Ludwig Wittgenstein

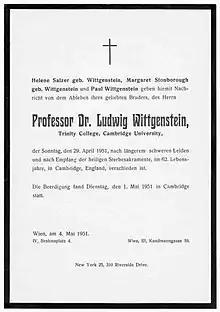
Death notice issued by Ludwig's family

In September 1922 he moved to a secondary school in a nearby village, Hassbach, but considered the people there just as bad – "These people are not human "at all" but loathsome worms," he wrote to a friend – and he left after a month. In November he began work at another primary school, this time in Puchberg in the Schneeberg mountains. There, he told Russell, the villagers were "one-quarter animal and three-quarters human".